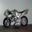
Label: motorcycle